Hanoi Metro

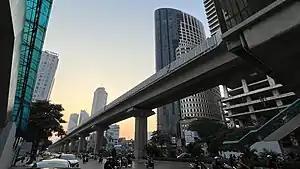
Line 2A of Hanoi Metro, over Tran Phu street, near Van Quan station

The line, consisting of 12 stations (all elevated), and connecting the districts Dong Da, Thanh Xuan and Ha Dong, will be the first operational line in the metro system. This line is constructed using Official Development Assistance (ODA) from China with a total investment of US$868 million. The China Railway Sixth Group is the EPC (Engineering, Procurement and Construction) contractor for the project, and the Ministry of Transport (Vietnam) is an investor.